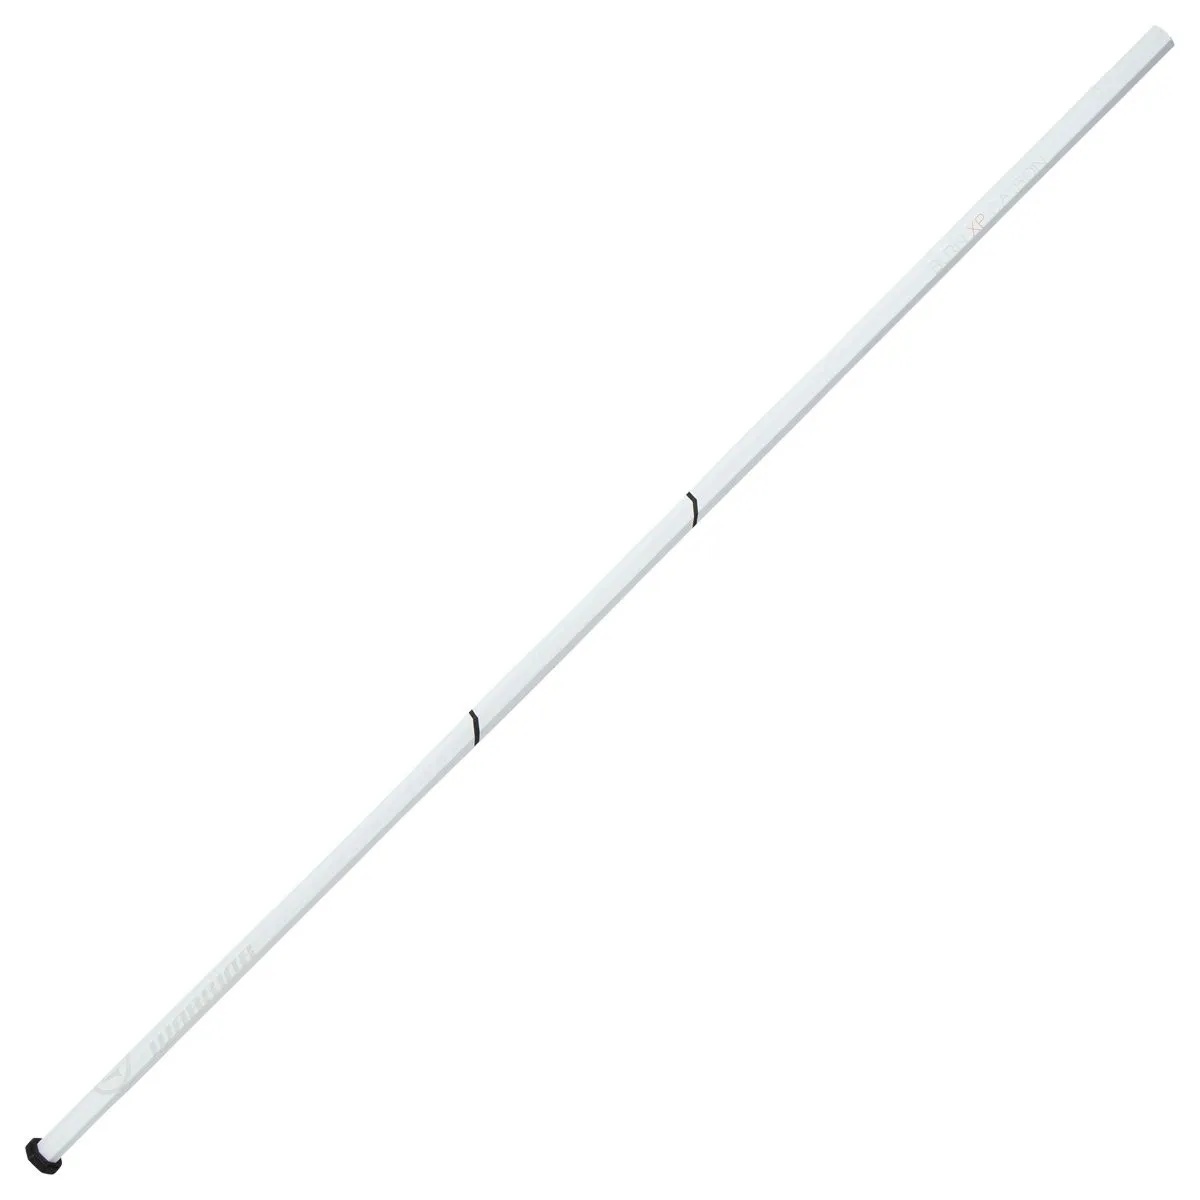
Warrion Burn XP Carbon Lacrosse Shaft 60"
Brand: Warrior
Category: Sporting Goods > Athletics > Field Hockey & Lacrosse > Lacrosse Stick Parts > Lacrosse Stick Shafts